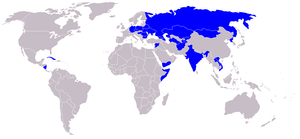
L'Organisation des télécommunications spatiales Interspoutnik appelée généralement Interspoutnik est une organisation de services de télécommunications assurées par satellite fondée à Moscou, le 15 novembre 1971, par l'Union soviétique et 8 anciennes républiques socialistes : la Pologne, la Tchécoslovaquie, l'Allemagne de l'Est, la Hongrie, la Roumanie, la Bulgarie, la Mongolie et Cuba.